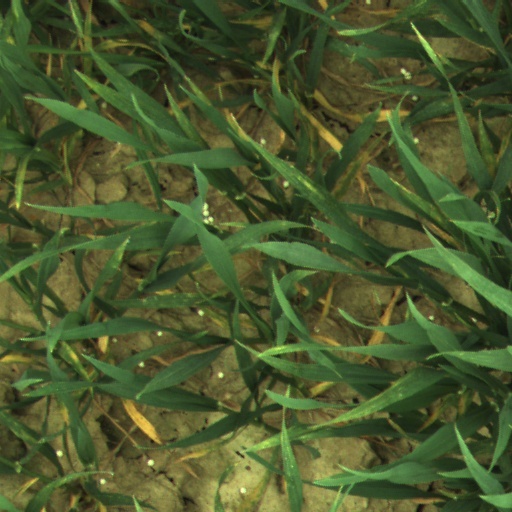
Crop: wheat